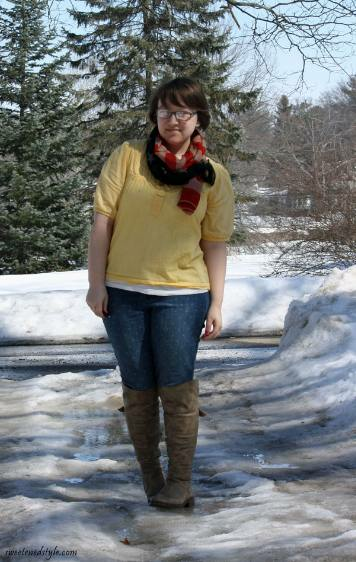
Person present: Yes